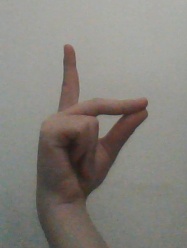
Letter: ta